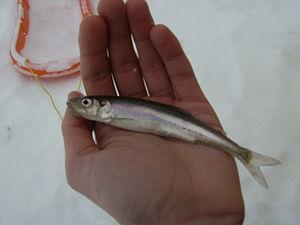
Éperlan arc-en-ciel (Osmerus mordax), baie Haviland, lac Superieur. Espèce introdruit.
La réserve aquatique de l'Estuaire-de-la-Rivière-Bonaventure est une réserve aquatique du Québec, au Canada, située à proximité de la ville de Bonaventure dans la péninsule gaspésienne. Cette aire protégée de 218,73 ha a pour mission de préserver l'estuaire de la rivière Bonaventure, l'un des dix barachois estuariens au Québec. On trouve sur les îles de l'estuaire plusieurs espèces rares au Québec dont la gentiane de Macoun, l'aster d'Anticosti et la muhlenbergie de Richardson ainsi que vingt-sept autres espèces végétales rares en Gaspésie.